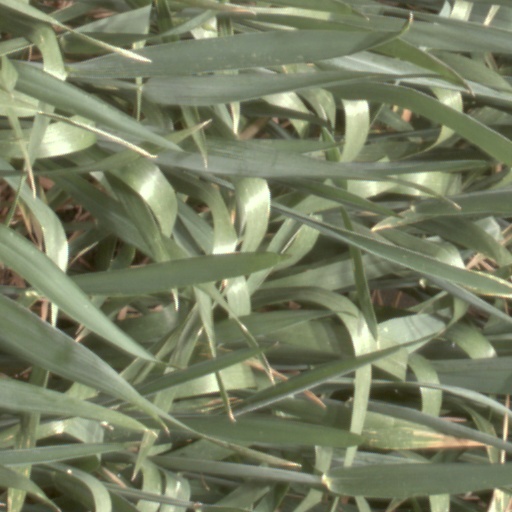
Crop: wheat